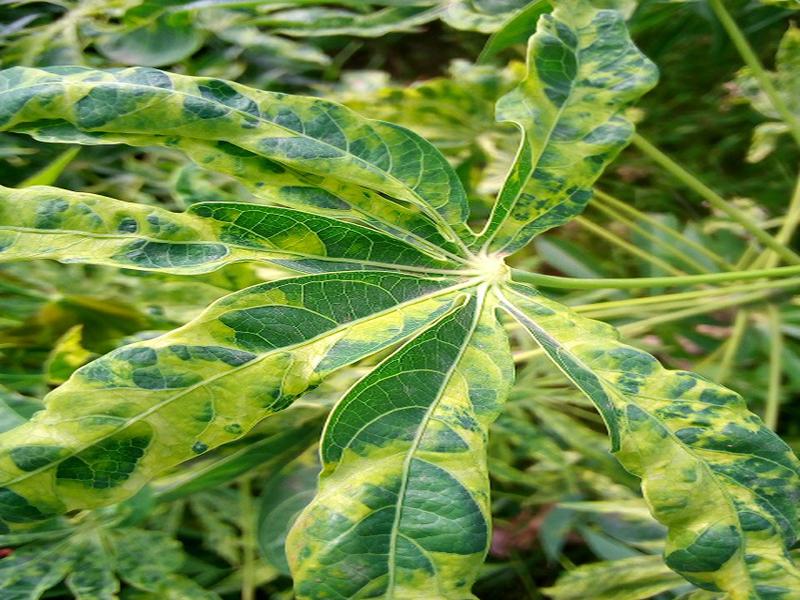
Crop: cassava
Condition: mosaic_disease